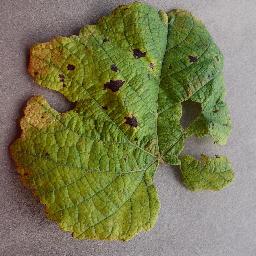
Label: Grape___Leaf_blight_(Isariopsis_Leaf_Spot)